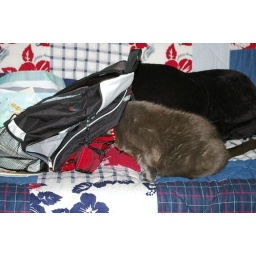
the cat in the bag